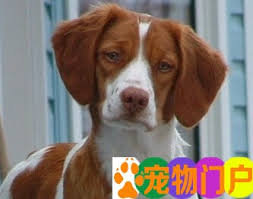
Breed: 232-n000076-Brittany_spaniel